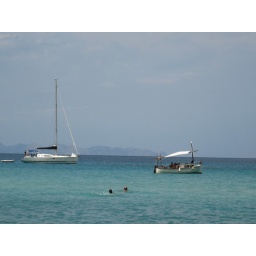
Beautiful local beach only 2 miles from the house in Colonia. Fairly rocky, but sweet....